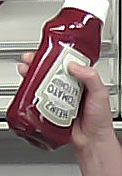
Product: heinz_ketchup